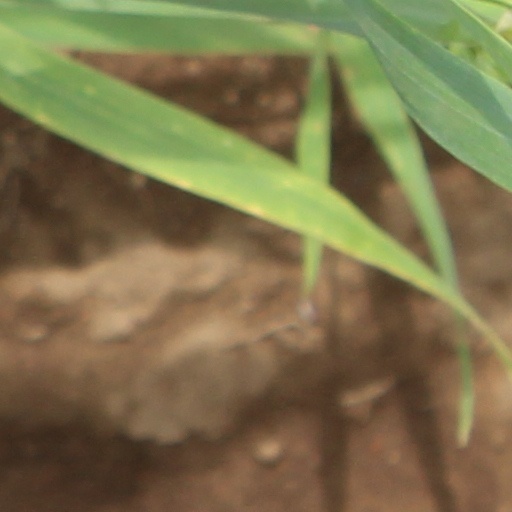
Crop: wheat